Censorship in North Korea

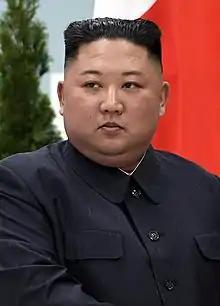
Kim Jong Un in April 2019

The Korean Central News Agency (KCNA) is the state news agency of North Korea. The KCNA was established on December 5, 1946. The agency publishes the views of the North Korean government for foreign news outlets to consume and cite. According to its website, the KCNA "speaks for the Workers' Party of Korea and the government". It is the primary method by which the North Korean government publishes its views outside of the country.